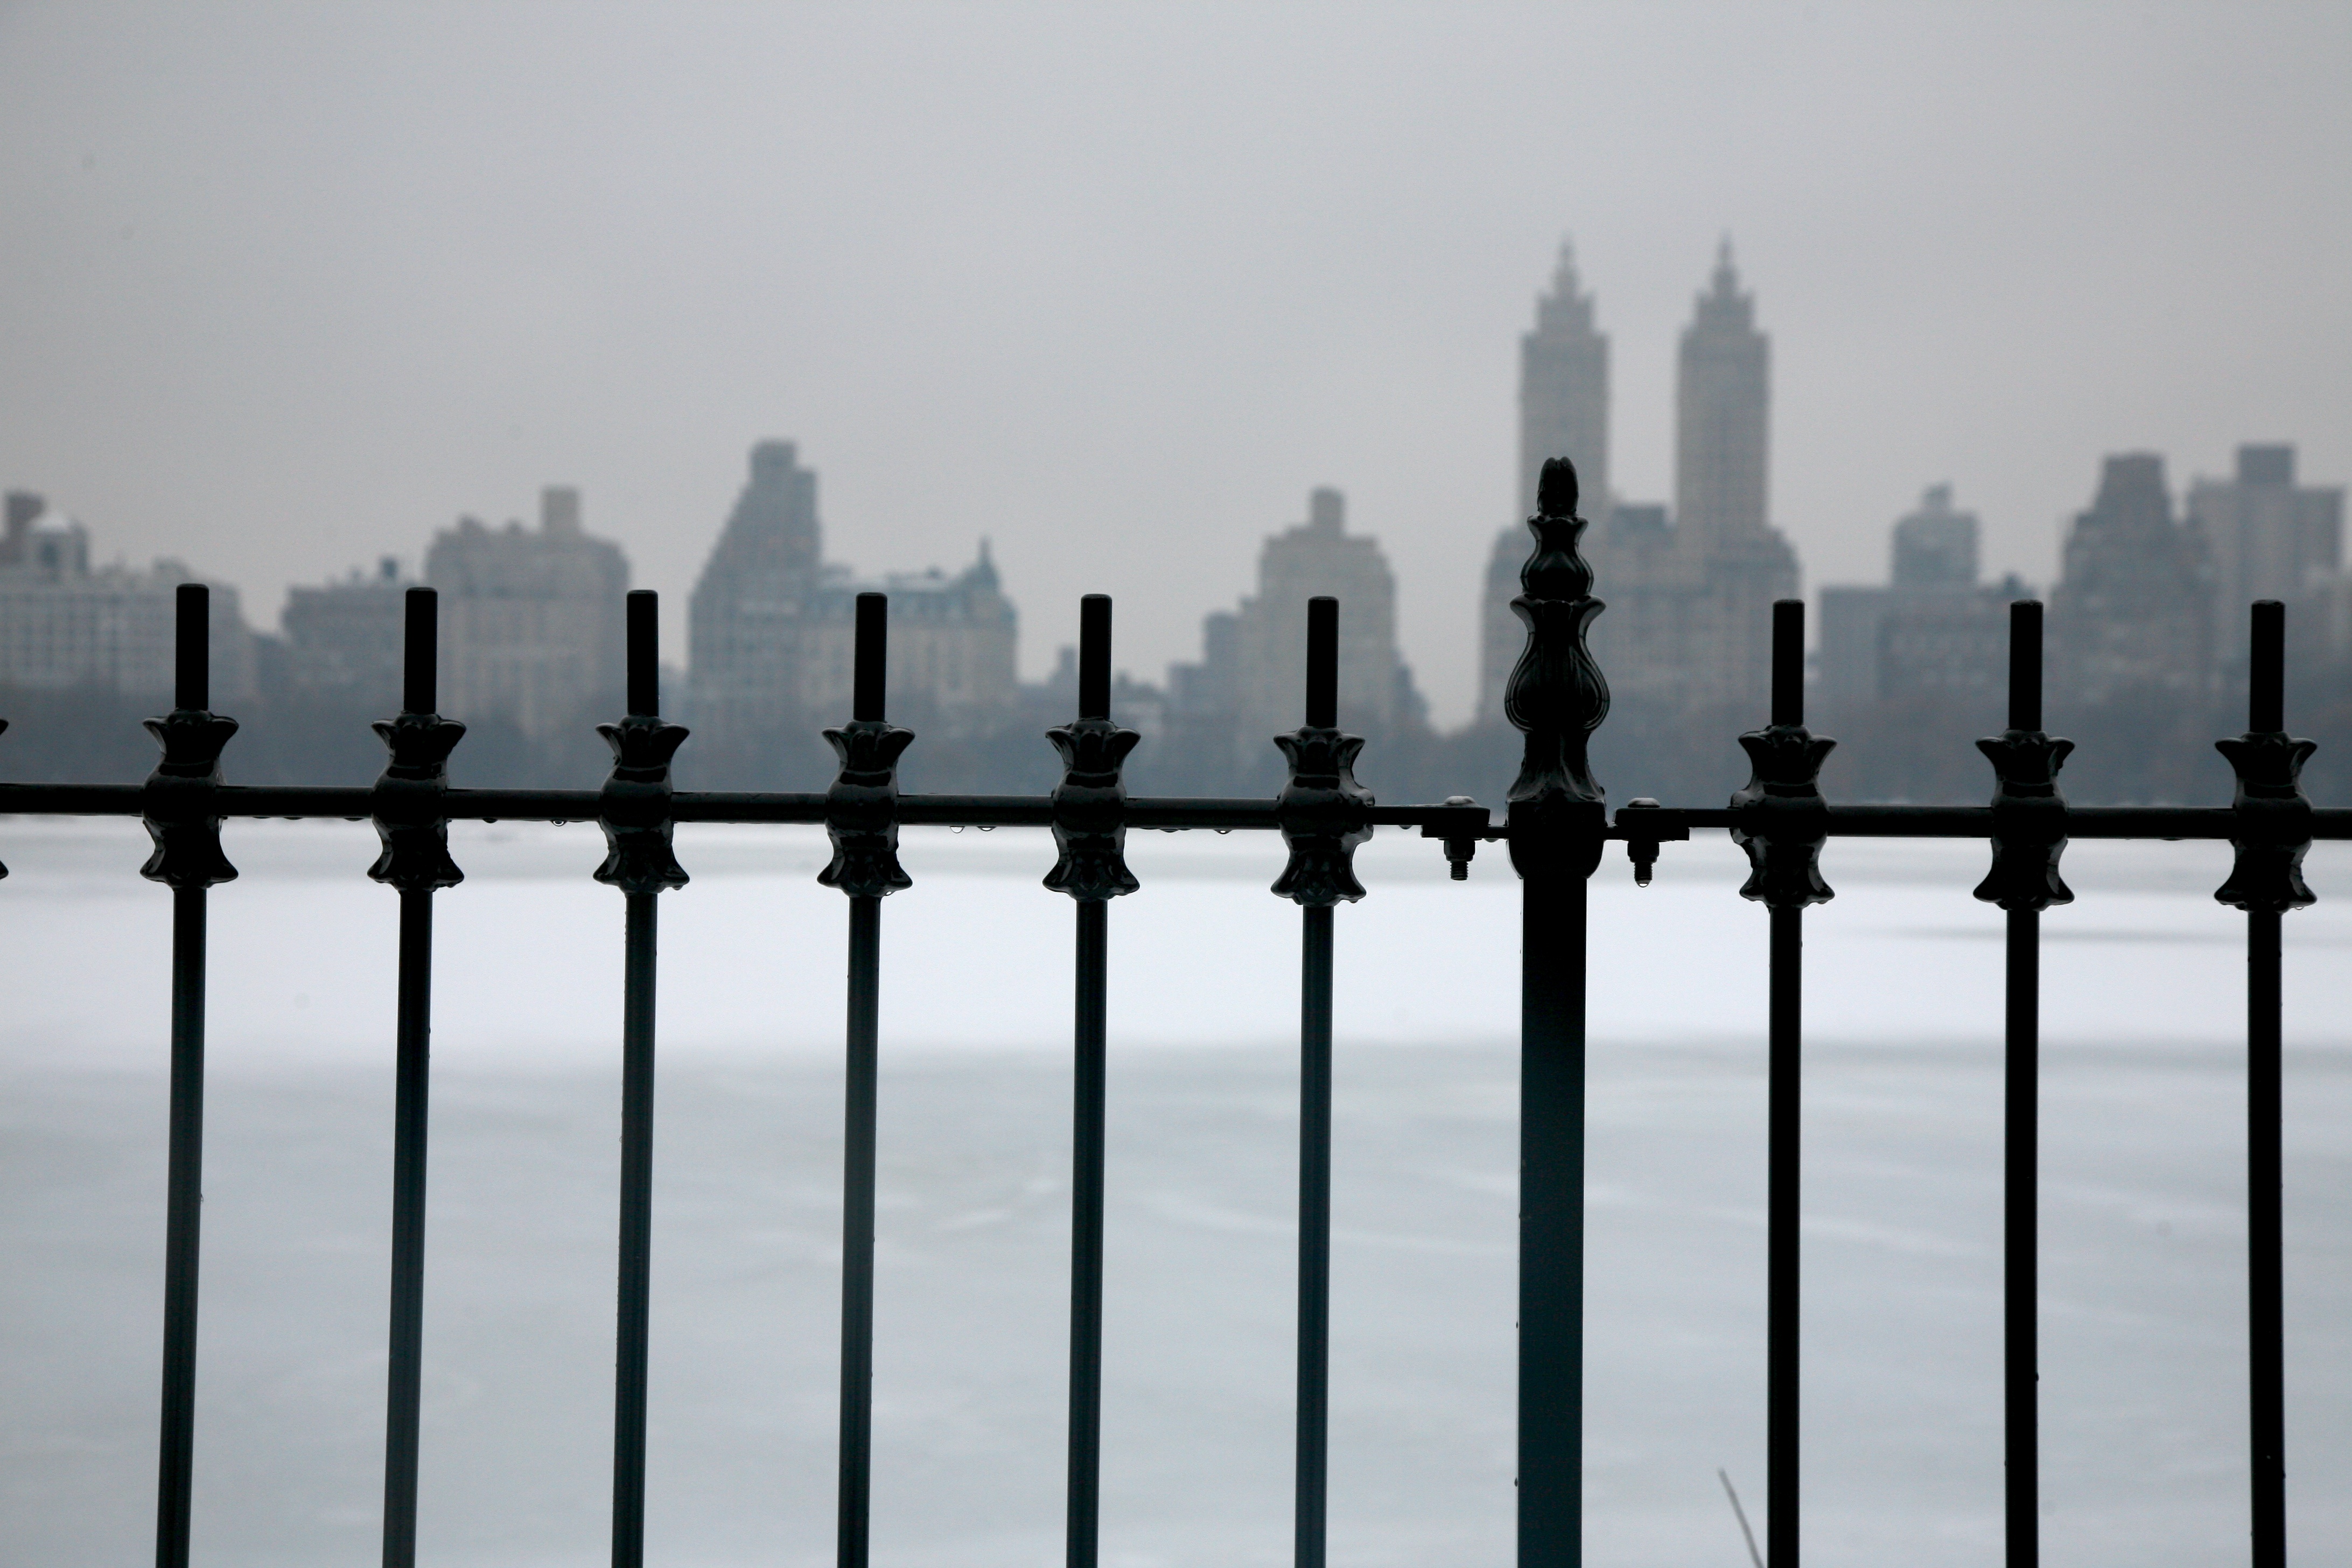
snow, winter, fence, skyline, city, skyscraper, line, nyc, park, reservoir, hiver, neige, newyork, newyorkcity, ny, centralpark, 5d, canon5d, jacquelinekennedy, jkoreservoir, outdoor structure, home fencing